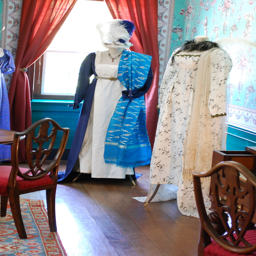
outfits - dinner dress and ball gown , from the festival